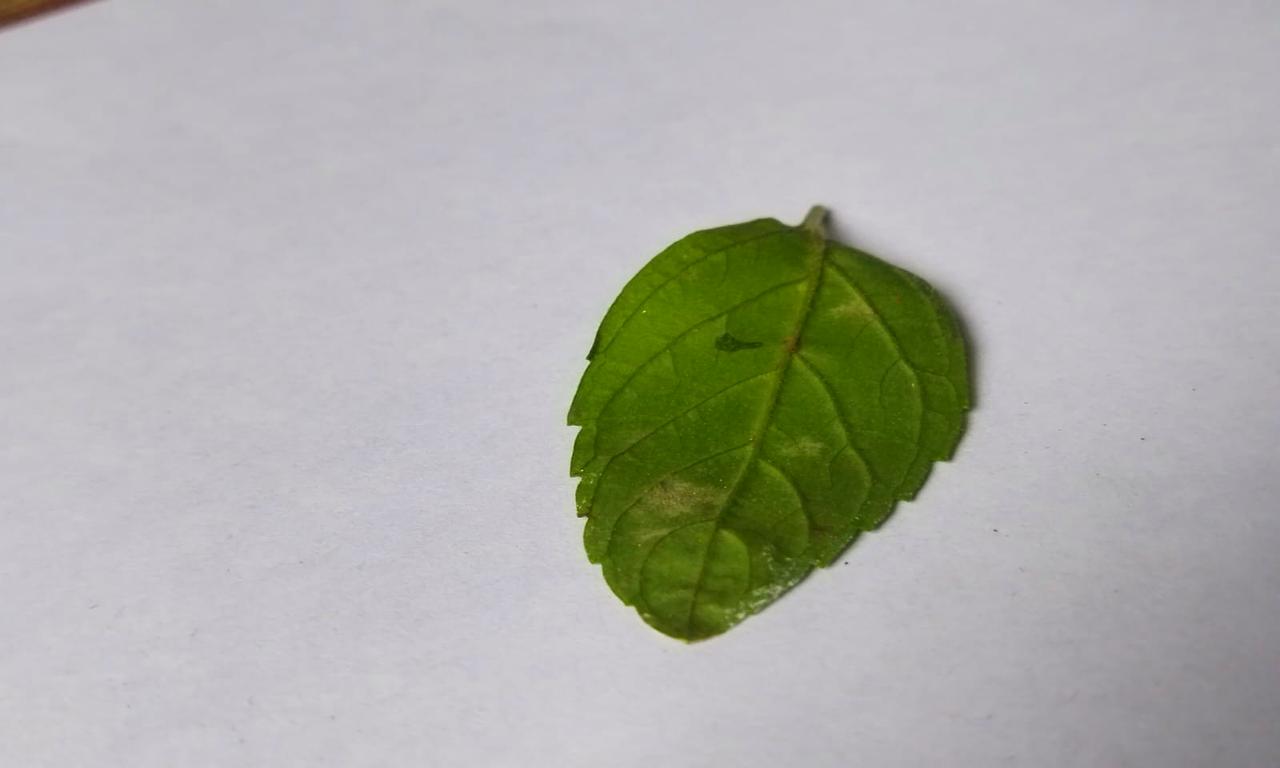
Label: Spoiled